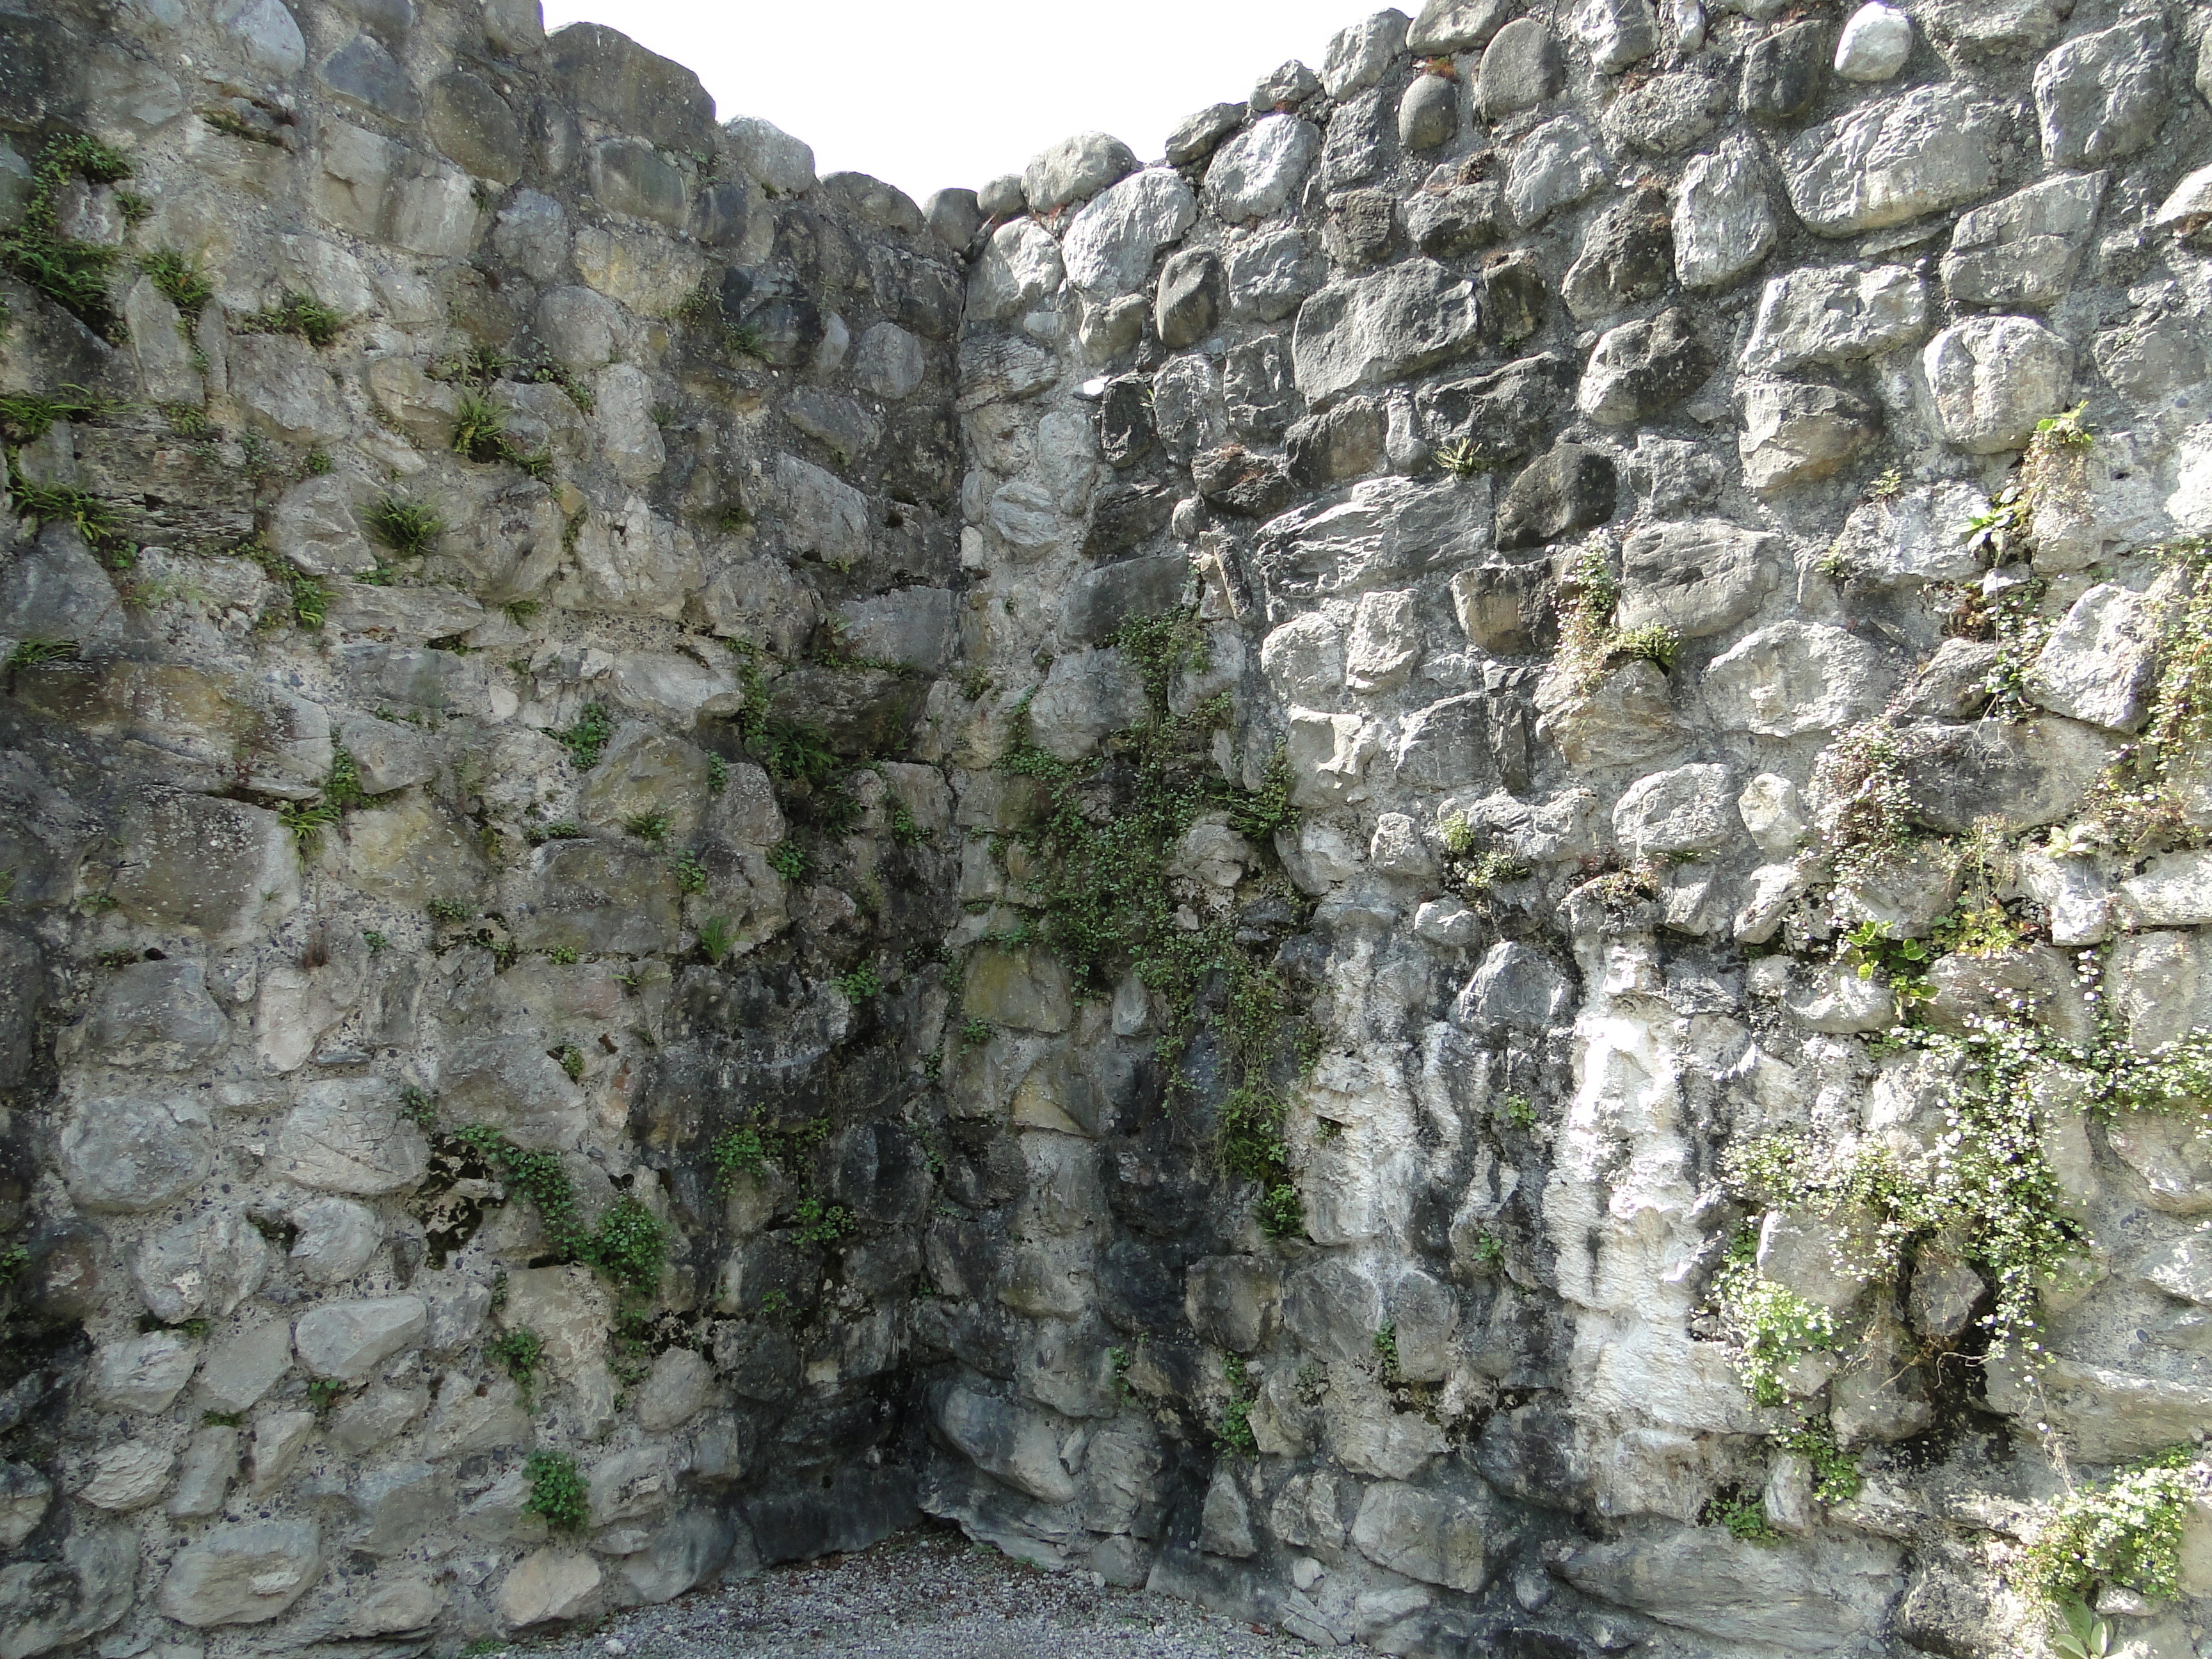
rock, old, wall, formation, cliff, stone wall, terrain, weathered, geology, outcrop, ruins, monastery, masonry, bedrock, natural stone, natural stone wall, old brick wall, ancient history